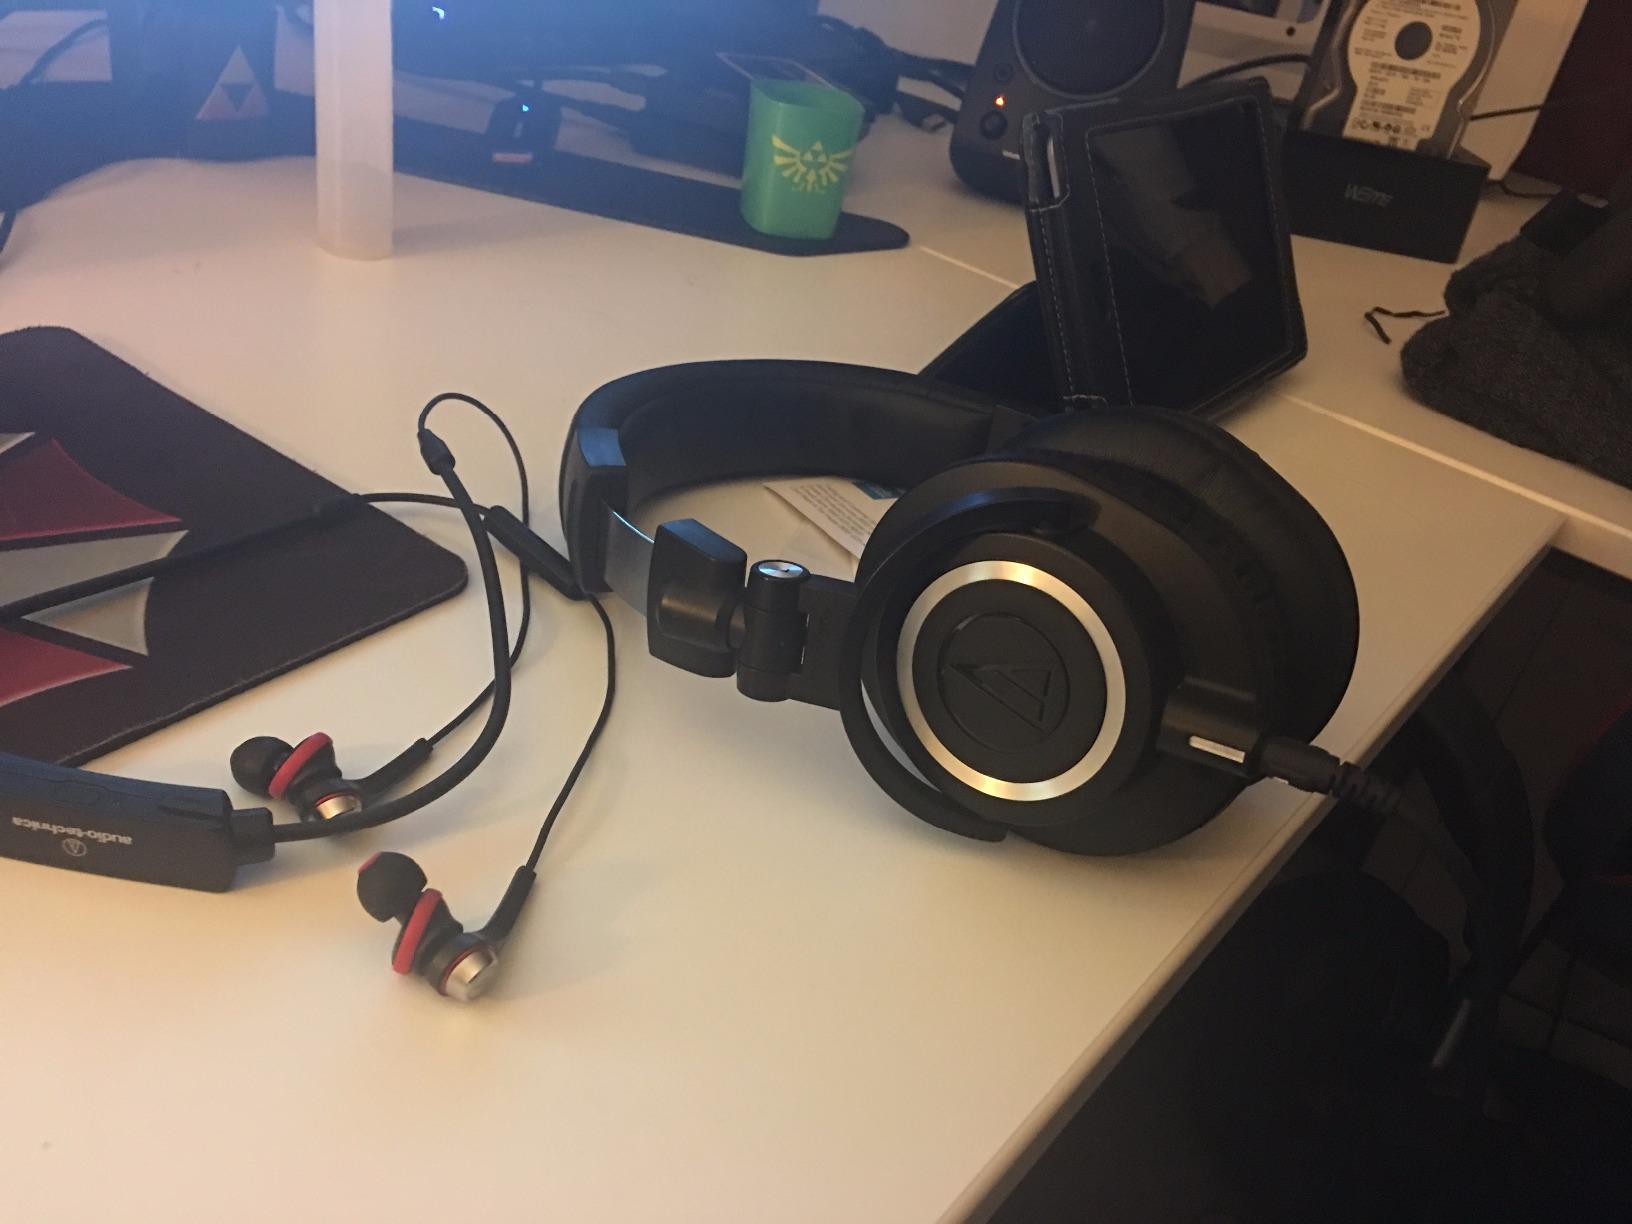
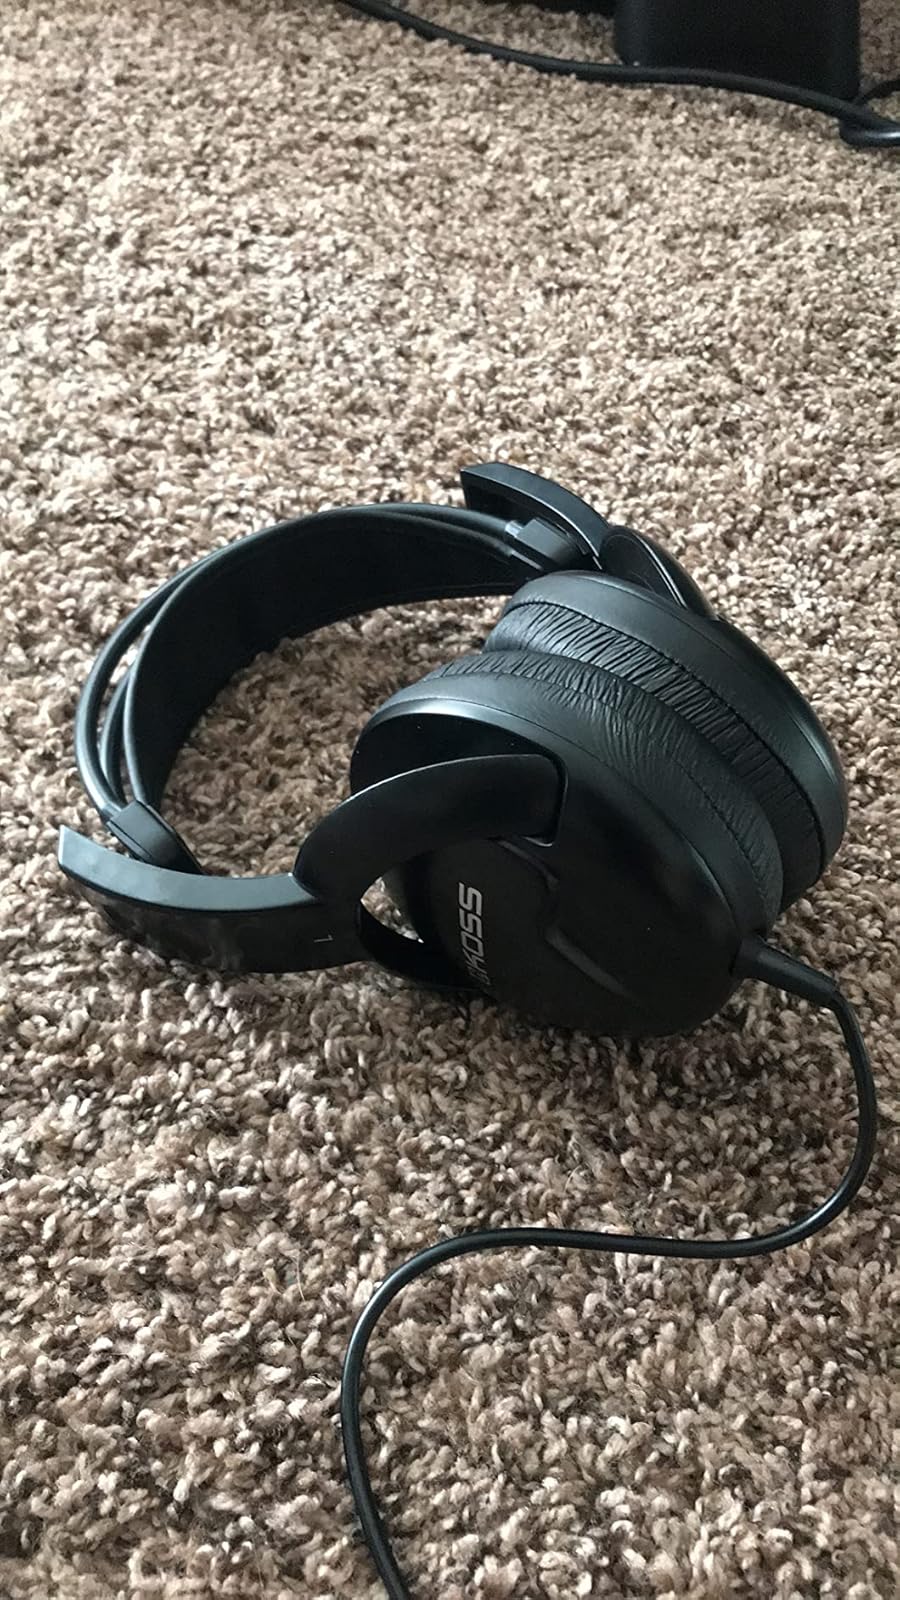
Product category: headphones
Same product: no